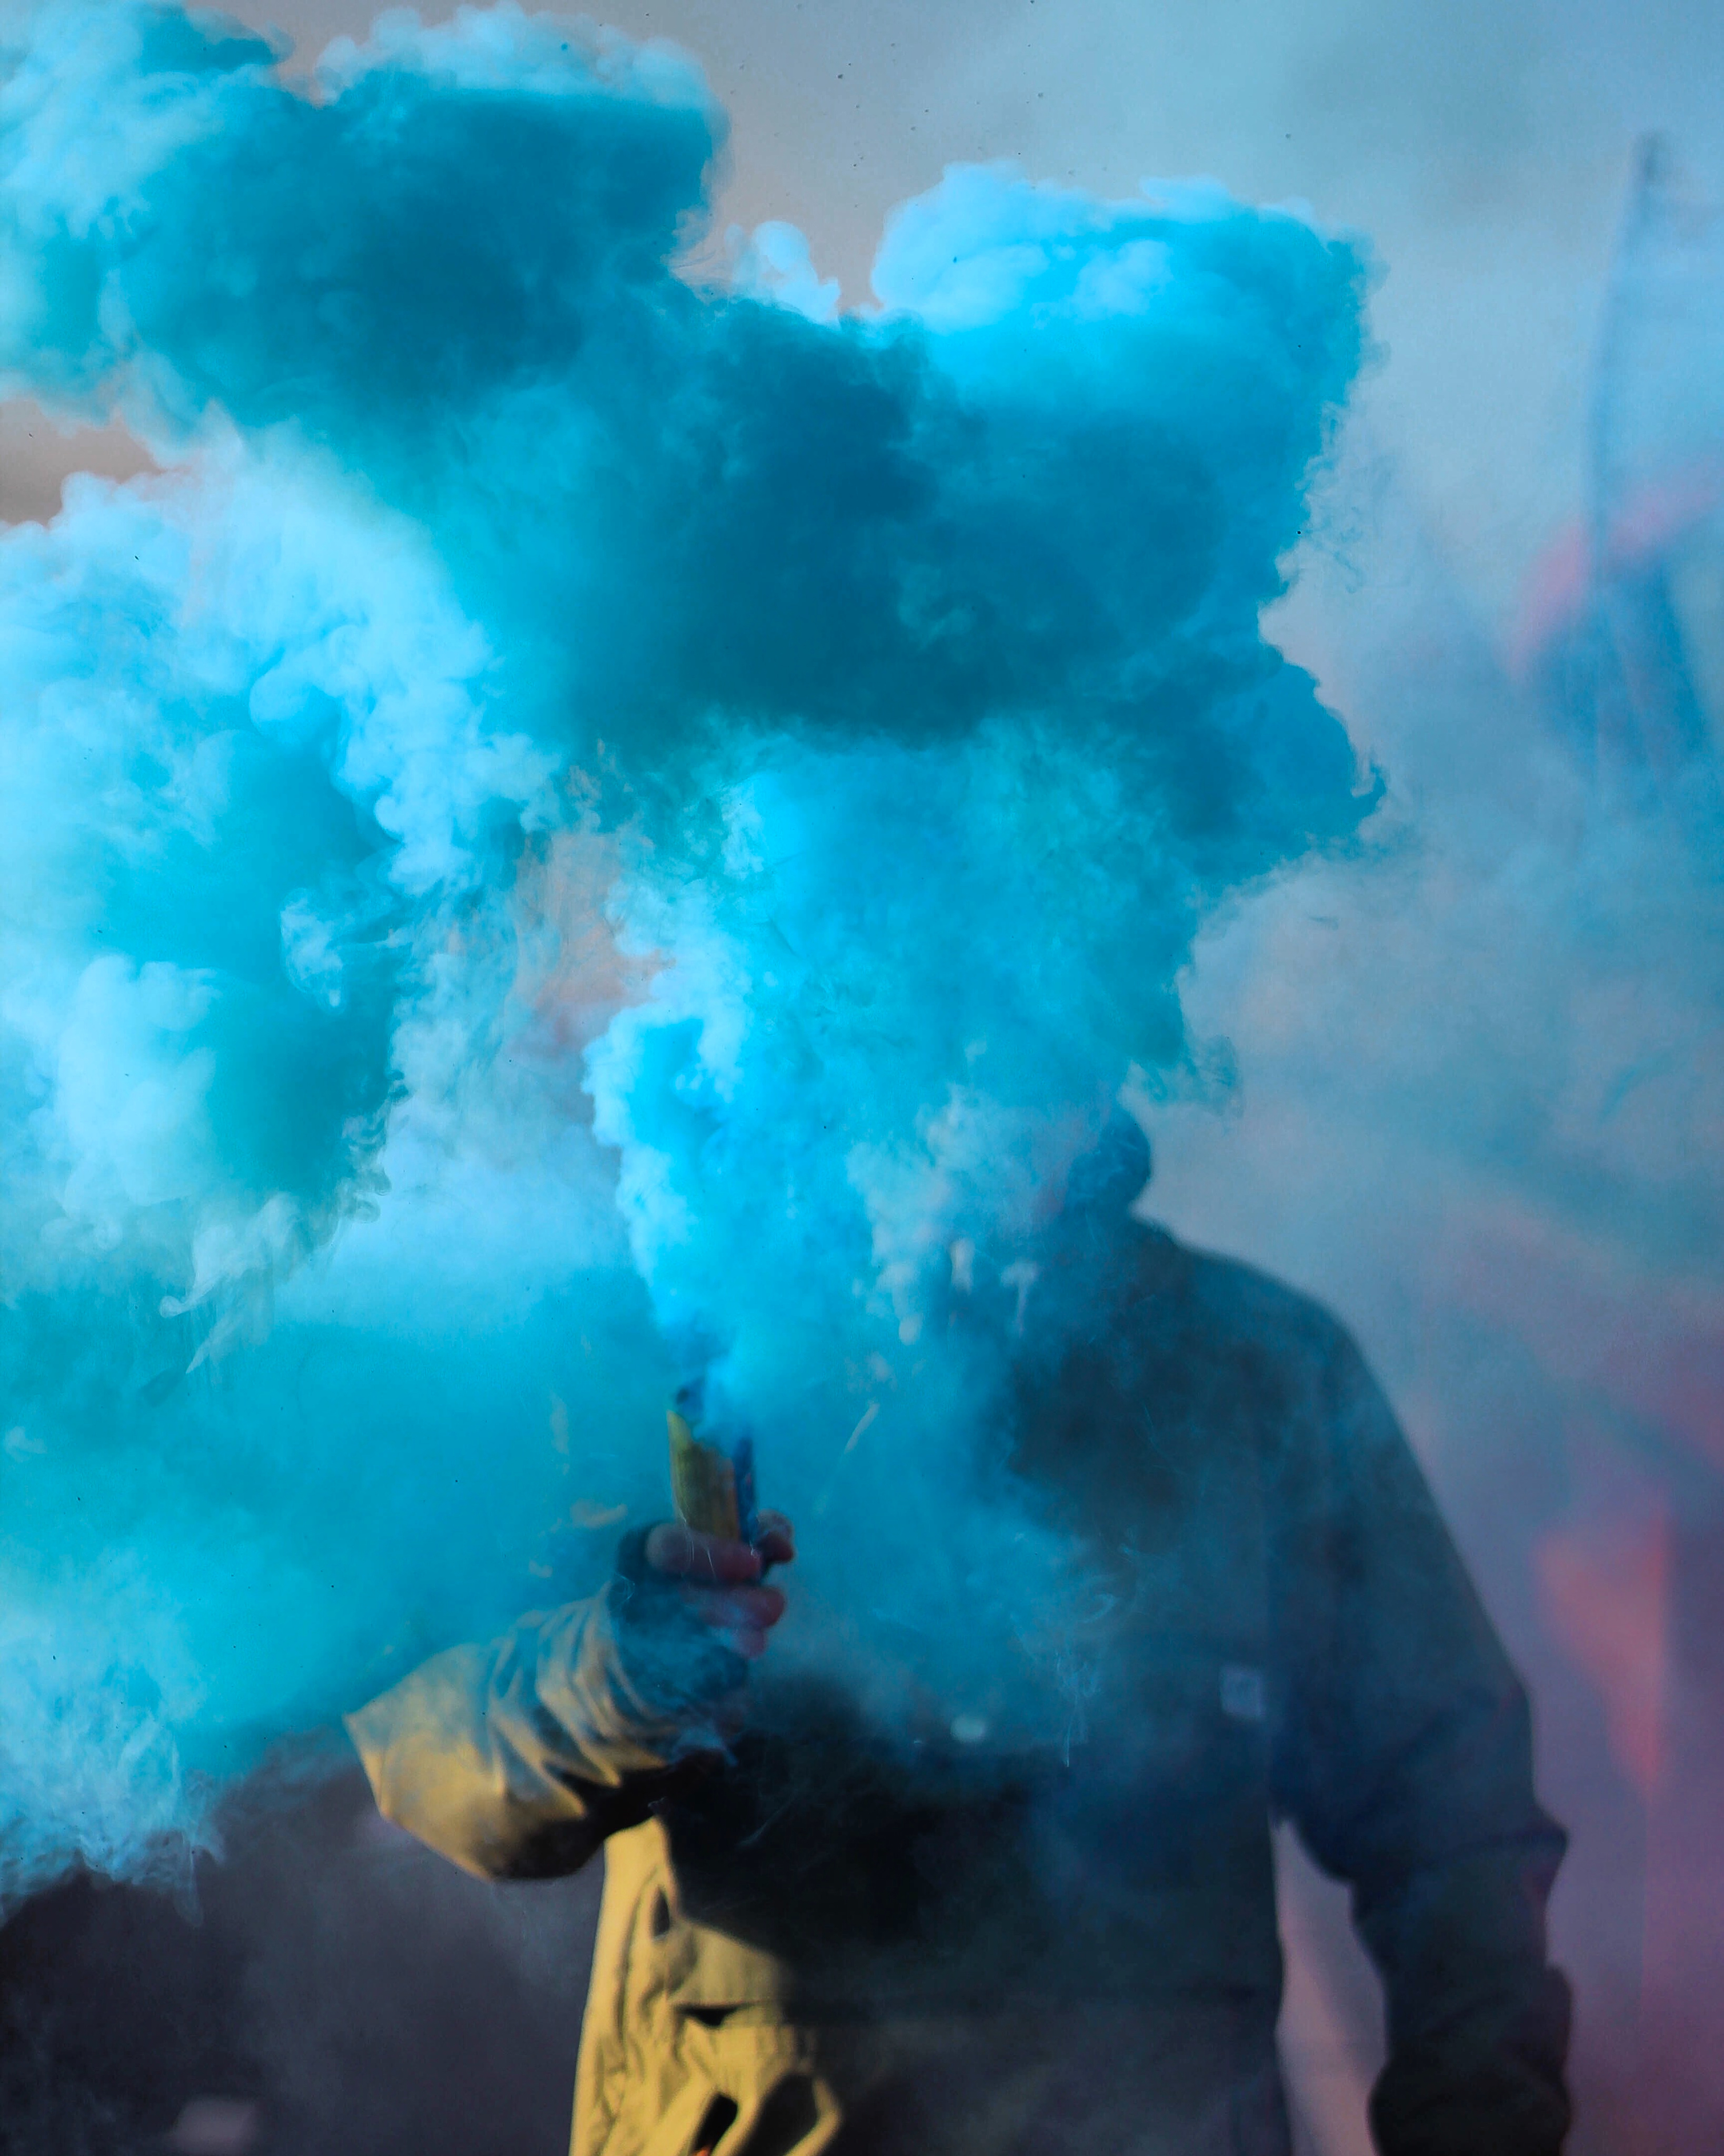
color, blue, atmosphere of earth